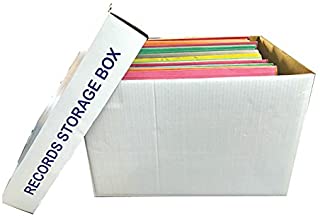
Label: cardboard